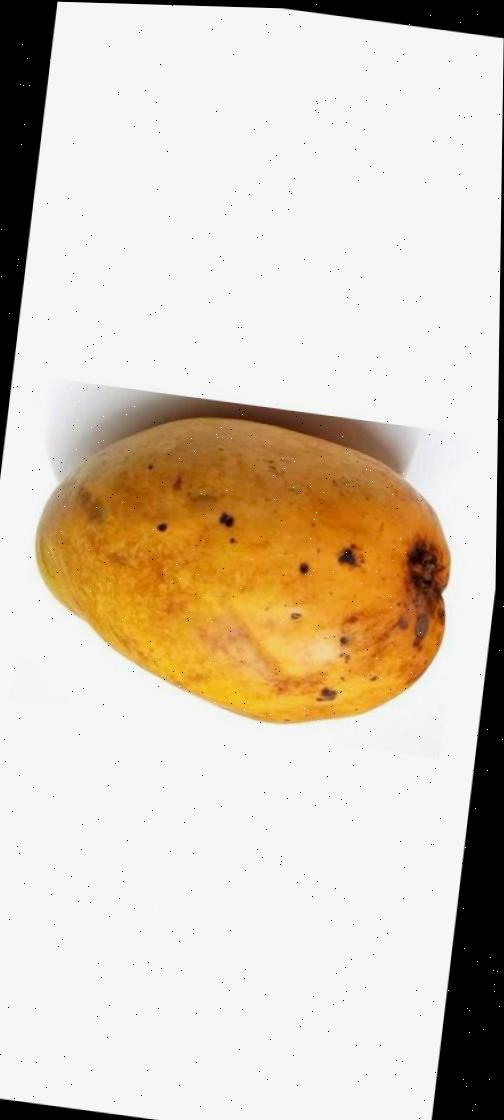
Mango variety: Bari-11